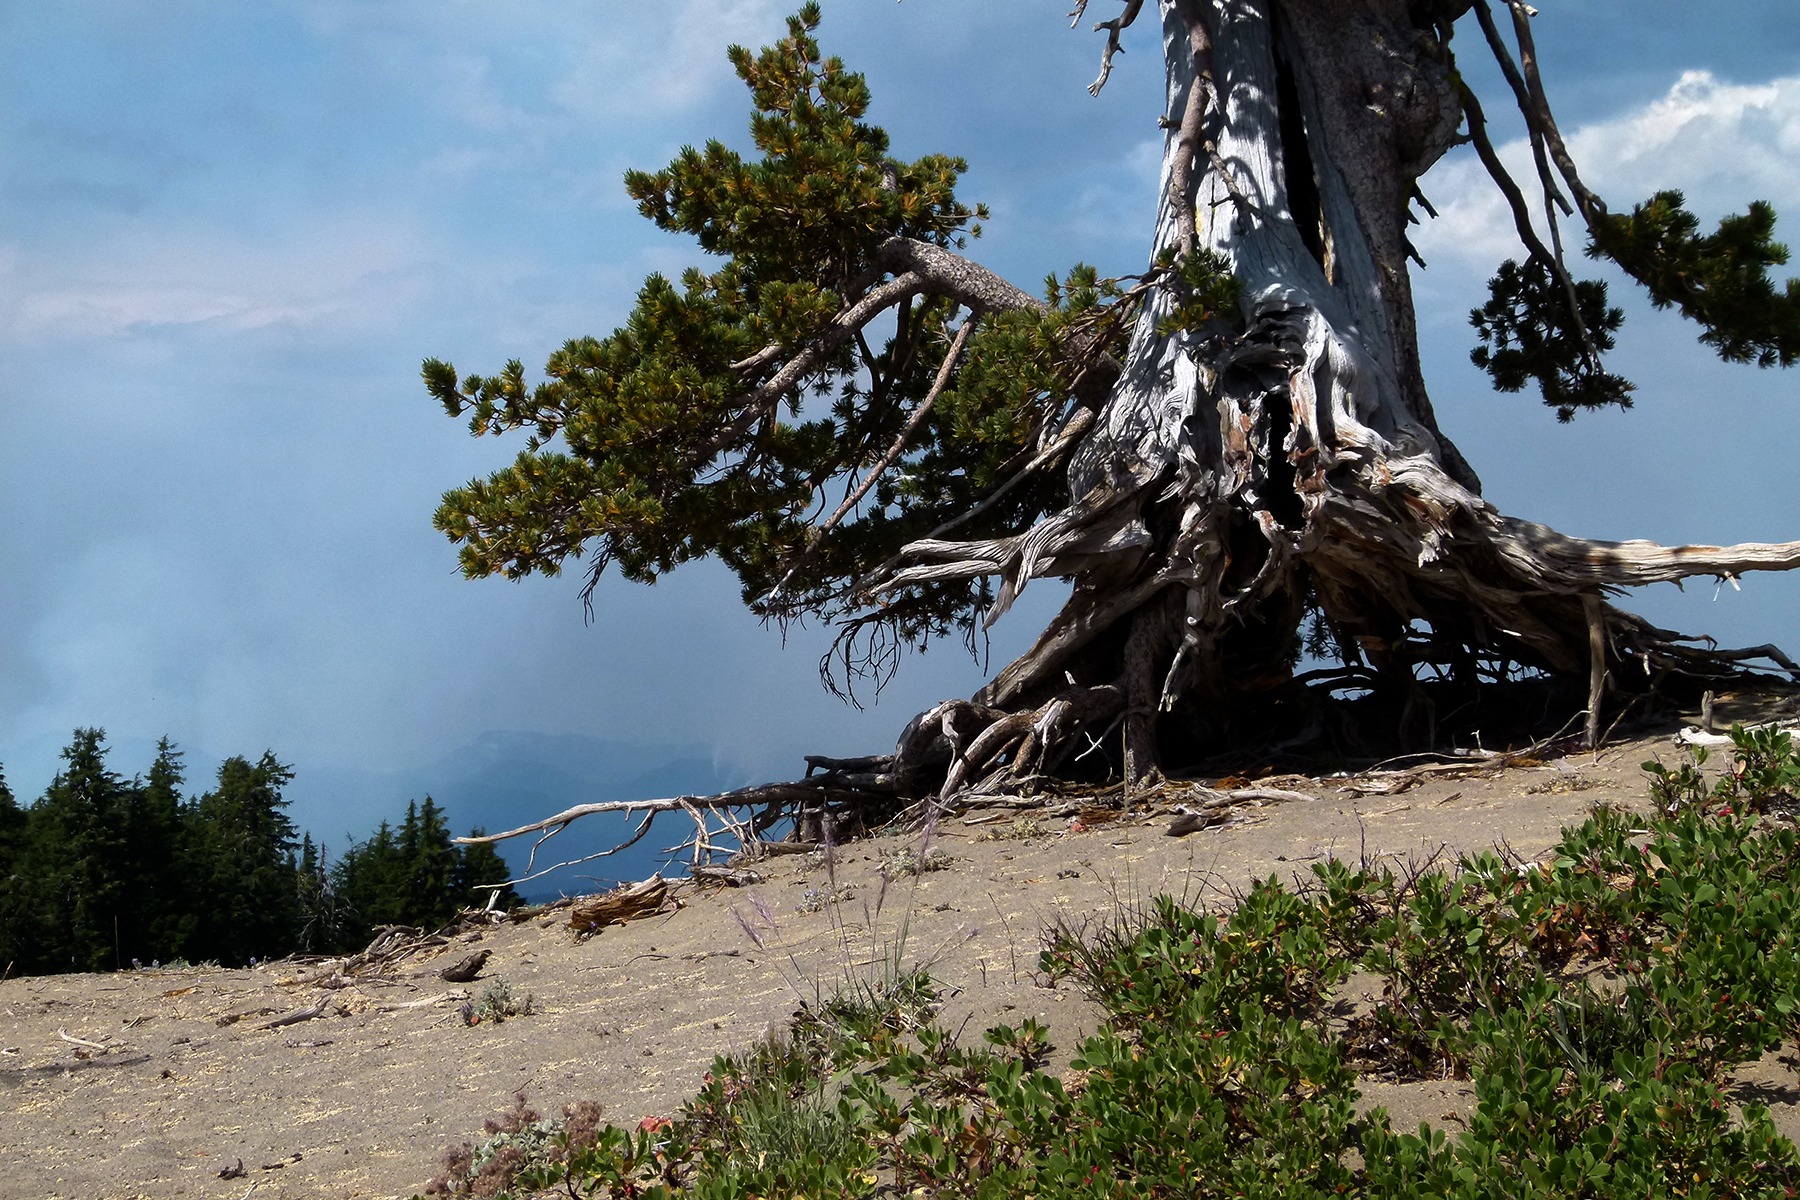
tree, nature, forest, sand, rock, wilderness, mountain, plant, flower, usa, erosion, trees, roots, oregon, wildfire, woody plant